The Band of Honest Men

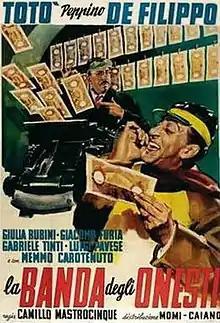

The Band of Honest Men (original title: La banda degli onesti) is a 1956 black and white Italian comedy film. The film is known as "Die Bande der Ehrlichen" in West Germany, and "Totó e as Notas Falsas" in Portugal. It was filmed in Rome.